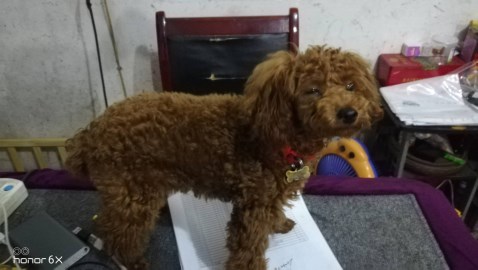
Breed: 7449-n000128-teddy